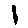
Label: 1